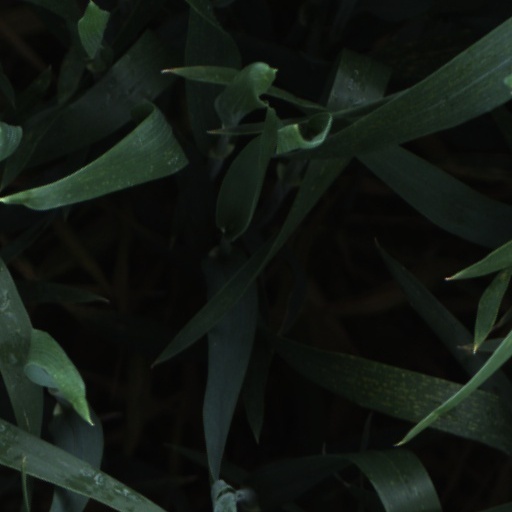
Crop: wheat